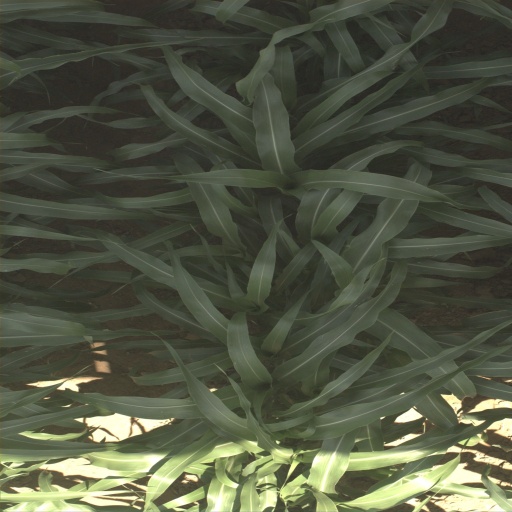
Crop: sorghum